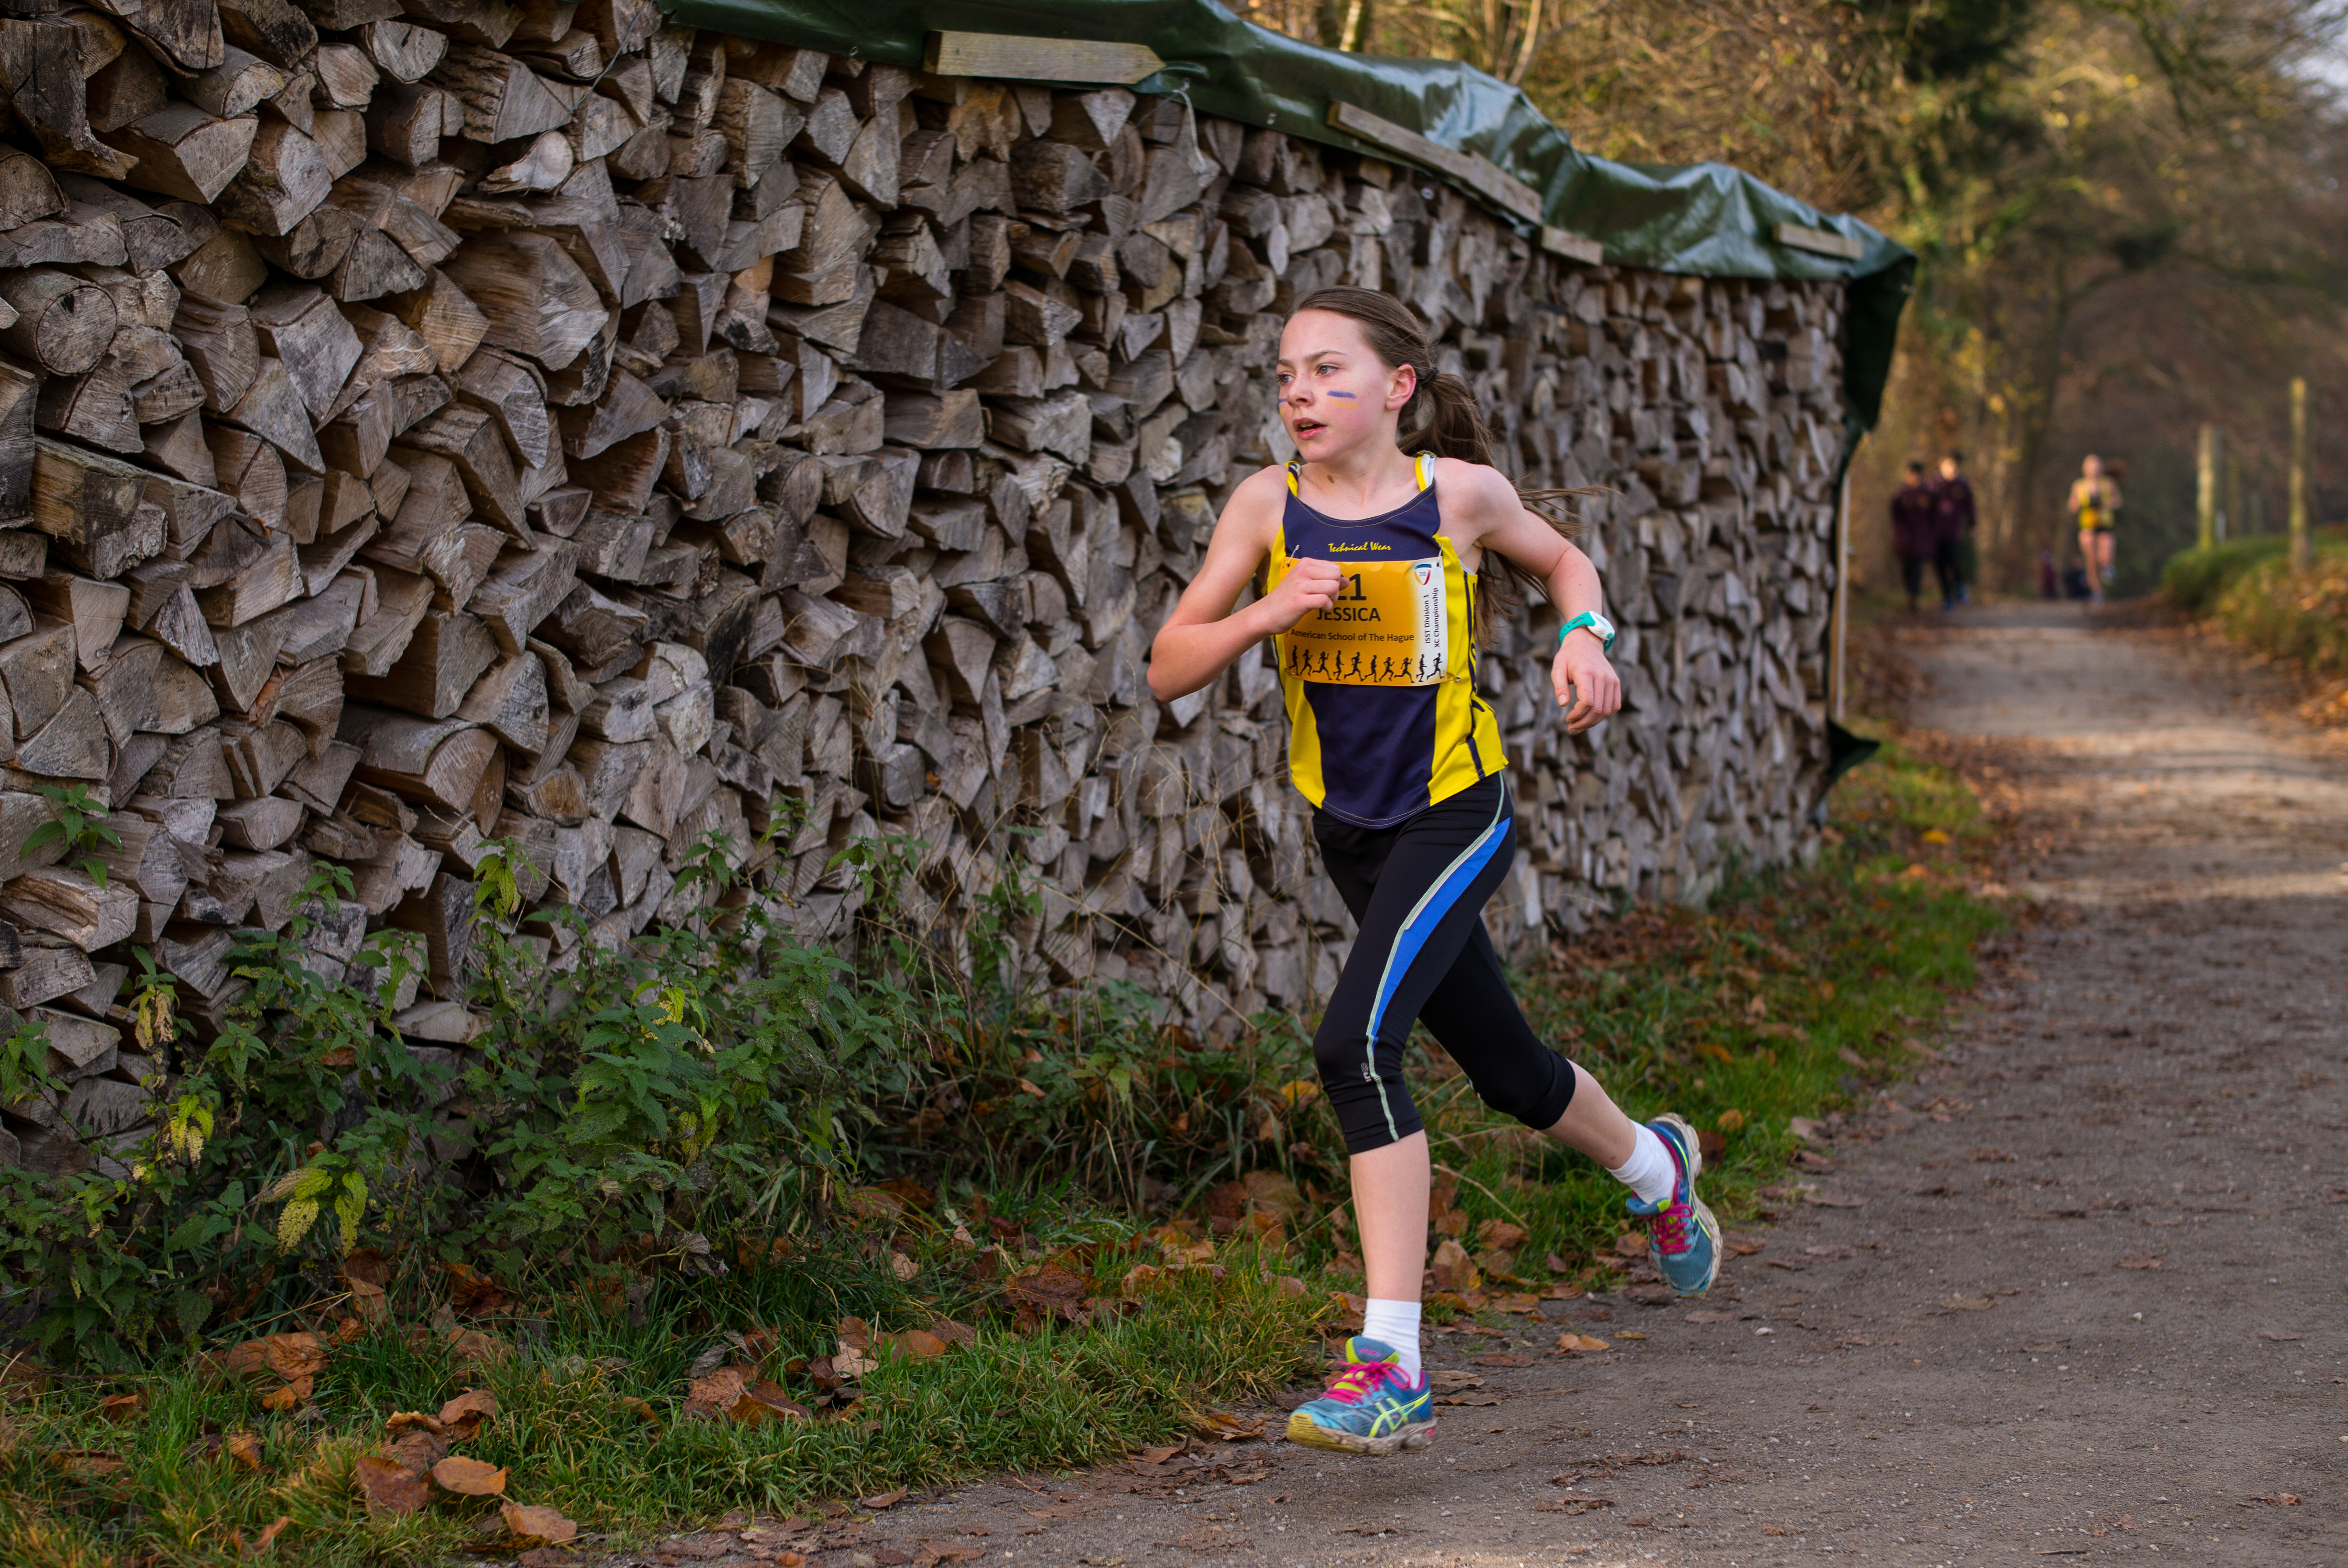
person, trail, running, run, country, recreation, europe, jogging, runner, cross, extreme sport, ash, 2015, race, hague, girls, m, american, team, sports, 50, switzerland, school, zurich, runners, endurance, junior, leica, 240, summilux, varsity, athletics, meet, isst, tournament, xc, physical exercise, outdoor recreation, human action, individual sports, endurance sports, ultramarathon, duathlon, long distance running